List of Stanley Cup champions

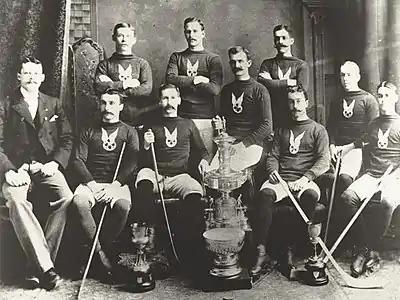
Two rows of ice hockey players, with the front row seated and most of the back row standing. Some of the players are holding hockey sticks, and various trophies are placed in front of them.

The origins of the Challenge era come from the method of play of the Amateur Hockey Association of Canada prior to 1893. From 1887 to 1893, the league did not play a round-robin format, but rather challenges between teams of the association that year, with the winner of the series being the 'interim' champion, with the final challenge winner becoming the league champion for the year. The Stanley Cup kept the tradition going, but added league championships as another way that a team could win the trophy. If a team in the same league as the current champion won the league championship, it would then inherit the Cup, without a challenge. The only time this rule was not followed was in 1904, when the Ottawa Senators club withdrew from its league, the CAHL. The trustees ruled that the Cup stayed with Ottawa, instead of the CAHL league champion.